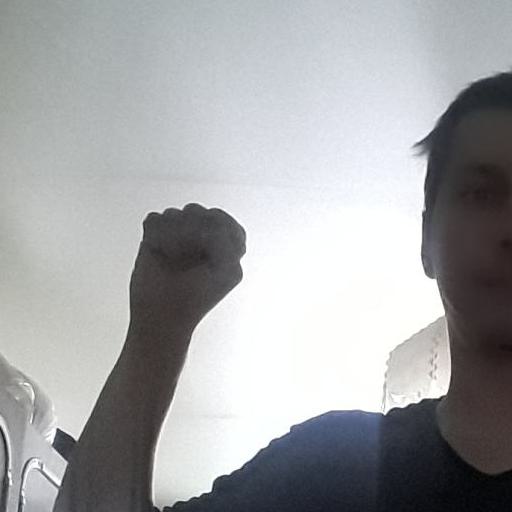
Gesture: fist